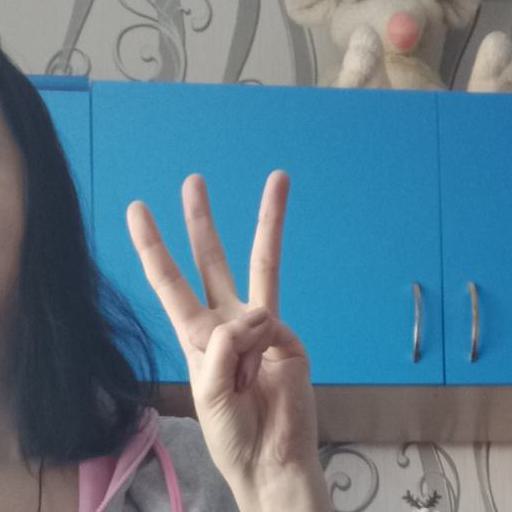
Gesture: three